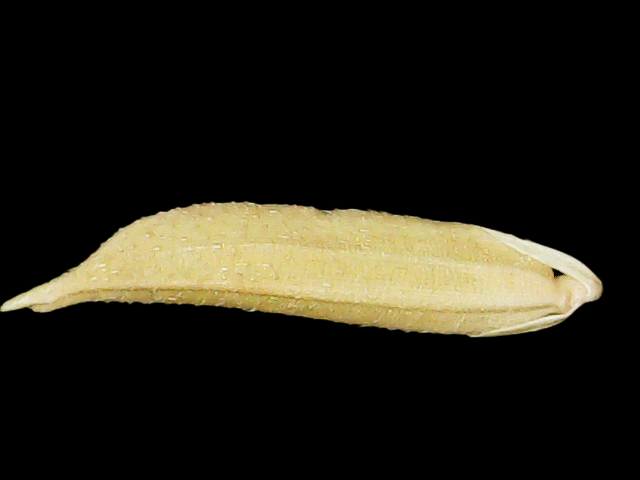
Rice variety: Binadhan25